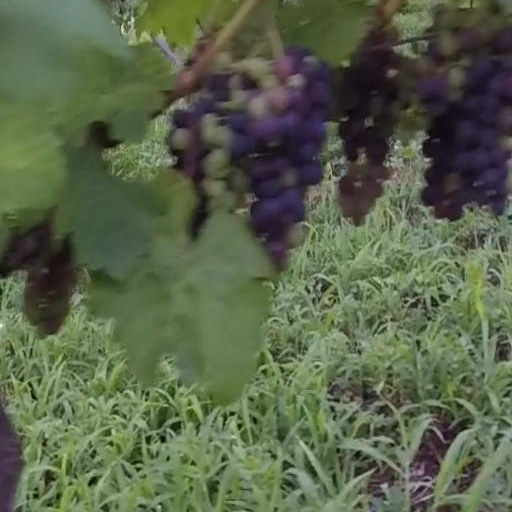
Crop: grape